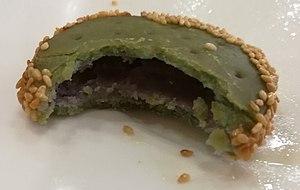
lucha fobing (绿茶佛饼) gâteau de tareau au thé vert et aux graines de sésame, une spécialité du Sud de la Chine. 中文: 绿茶佛饼是芋泥，绿茶和子麻的小饼。
Le lüchaxiang yubing ou encore lücha fobing, est un mets sucré de la cuisine du Hunan.